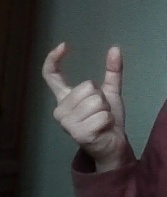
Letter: nun